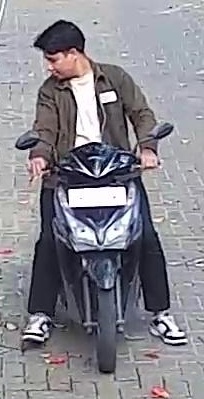
person-with-helmet: 0
person-without-helmet: 1